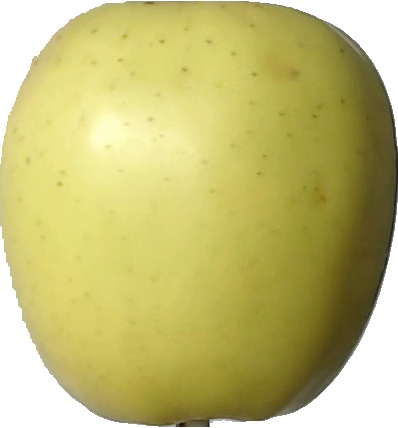
Label: apple_golden_2